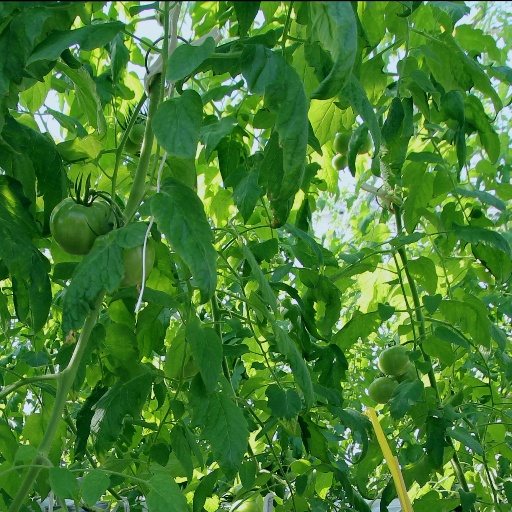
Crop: tomato